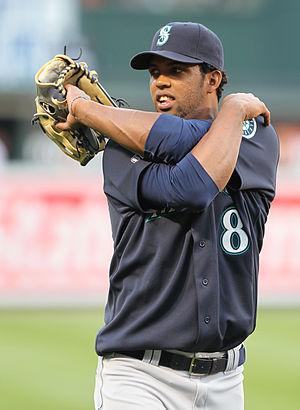
Carlos Angel Peguero D'Oleo est un voltigeur de la Ligue majeure de baseball sous contrat avec les Cardinals de Saint-Louis.